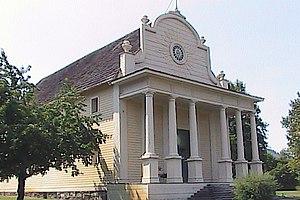
On appelle Mission jésuite aux États-Unis une œuvre d’évangélisation chrétienne entreprise au XIXᵉ siècle par les jésuites, pour la plupart d'origine belge, auprès des populations amérindiennes de la partie centrale des États-Unis.
La Mission jésuite du Sacré-Cœur auprès des Cœurs d'Alène, appelée aussi Mission Cataldo était l'une des plus importantes au XIXᵉ siècle, dans un territoire qui deviendra l'État de l'Idaho.